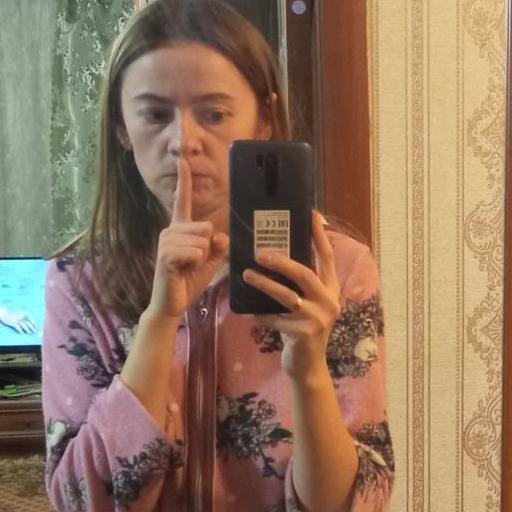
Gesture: no_gesture